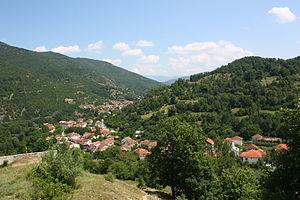
La géographie de la République de Macédoine du Nord est caractéristique de celle de la péninsule balkanique par l'emprise des massifs montagneux qui s'étendent sur le pays et les multiples climats qui s'y croisent. Classée parmi les plus petits États européens, la Macédoine du Nord connaît en effet aussi bien le climat de montagne que le climat méditerranéen, et elle reçoit autant l'influence de la mer Égée que celle de l'Adriatique ou de la mer Noire.
Le Porétché ou Porétchyé et Porétchié, est une région naturelle de l'ouest de la Macédoine du Nord, caractérisée par un paysage de collines ainsi que par une histoire et des traditions particulières. Le Porétché est limité par deux grands massifs, la Souva Gora à l'ouest et la Yakoupitsa à l'est, qui contribuent à son isolement. Il est traversé par la rivière Treska et compte le plus grand lac de barrage du pays, le lac Kozyak.
Samokov est un village de l'ouest de la Macédoine du Nord, situé dans la municipalité de Makedonski Brod. Le village comptait 388 habitants en 2002.